Queen's Own Royal Glasgow Yeomanry

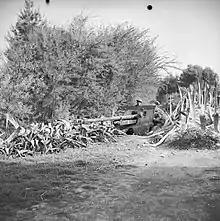
A 17-pdr anti-tank gun of the 64th Anti-Tank Regiment (Queen's Own Royal Glasgow Yeomanry), Tunisia, 20 February 1943.

In 1947, 64th Anti-Tank Regiment was disbanded while 54th Anti-Tank Regiment was reconstituted in the Territorial Army as a yeomanry regiment in the Royal Armoured Corps under its old title of the Queen's Own Royal Glasgow Yeomanry. In 1956 it amalgamated with the Lanarkshire Yeomanry and the 1st/2nd Lothians and Border Horse to form the Queen's Own Lowland Yeomanry.